La Grange Village Hall

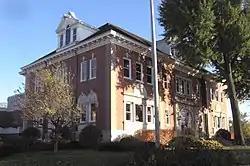

The La Grange Village Hall, also known as the Lyons Township Hall, is a historic building at 53 S. LaGrange Road in La Grange, Illinois. Built in 1900, the building houses the offices of the village of La Grange and Lyons Township. It historically also hosted most of La Grange's community events and is home to an American Legion post. The architecture firm Stiles & Stephens of Chicago designed the building in the Georgian Revival style, which was one of the classically inspired styles popular for large public buildings at the time. The building's design includes an arched stone entrance flanked by Ionic columns and topped by a balustrade, brick quoins, a bracketed and dentillated cornice, and pedimented dormers on each side of the roof.